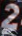
Number: 2